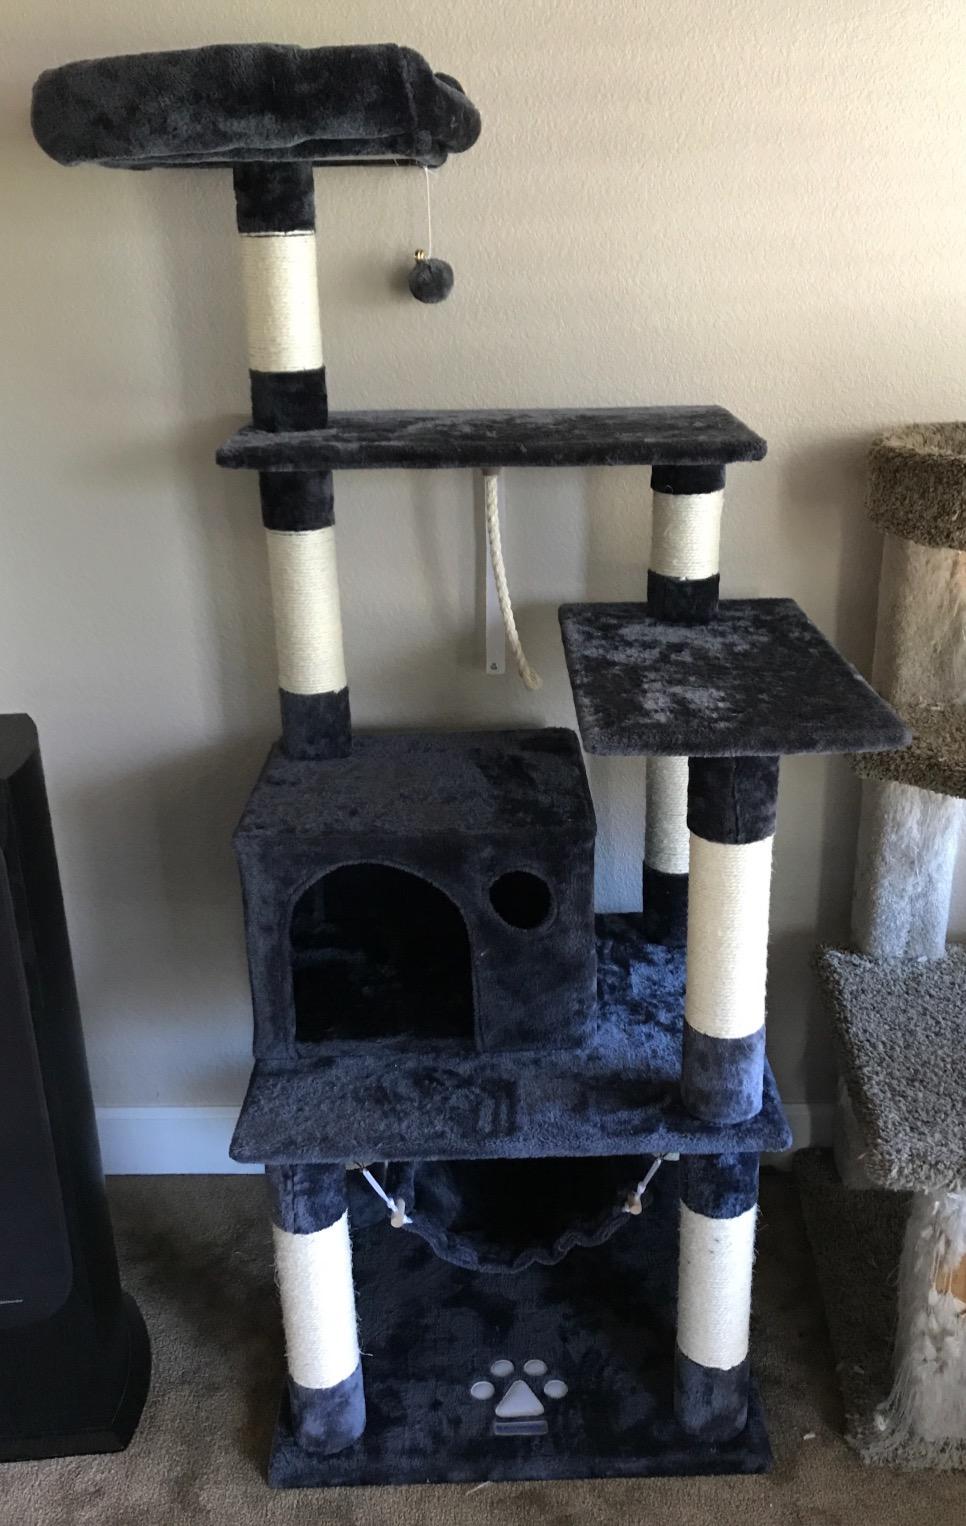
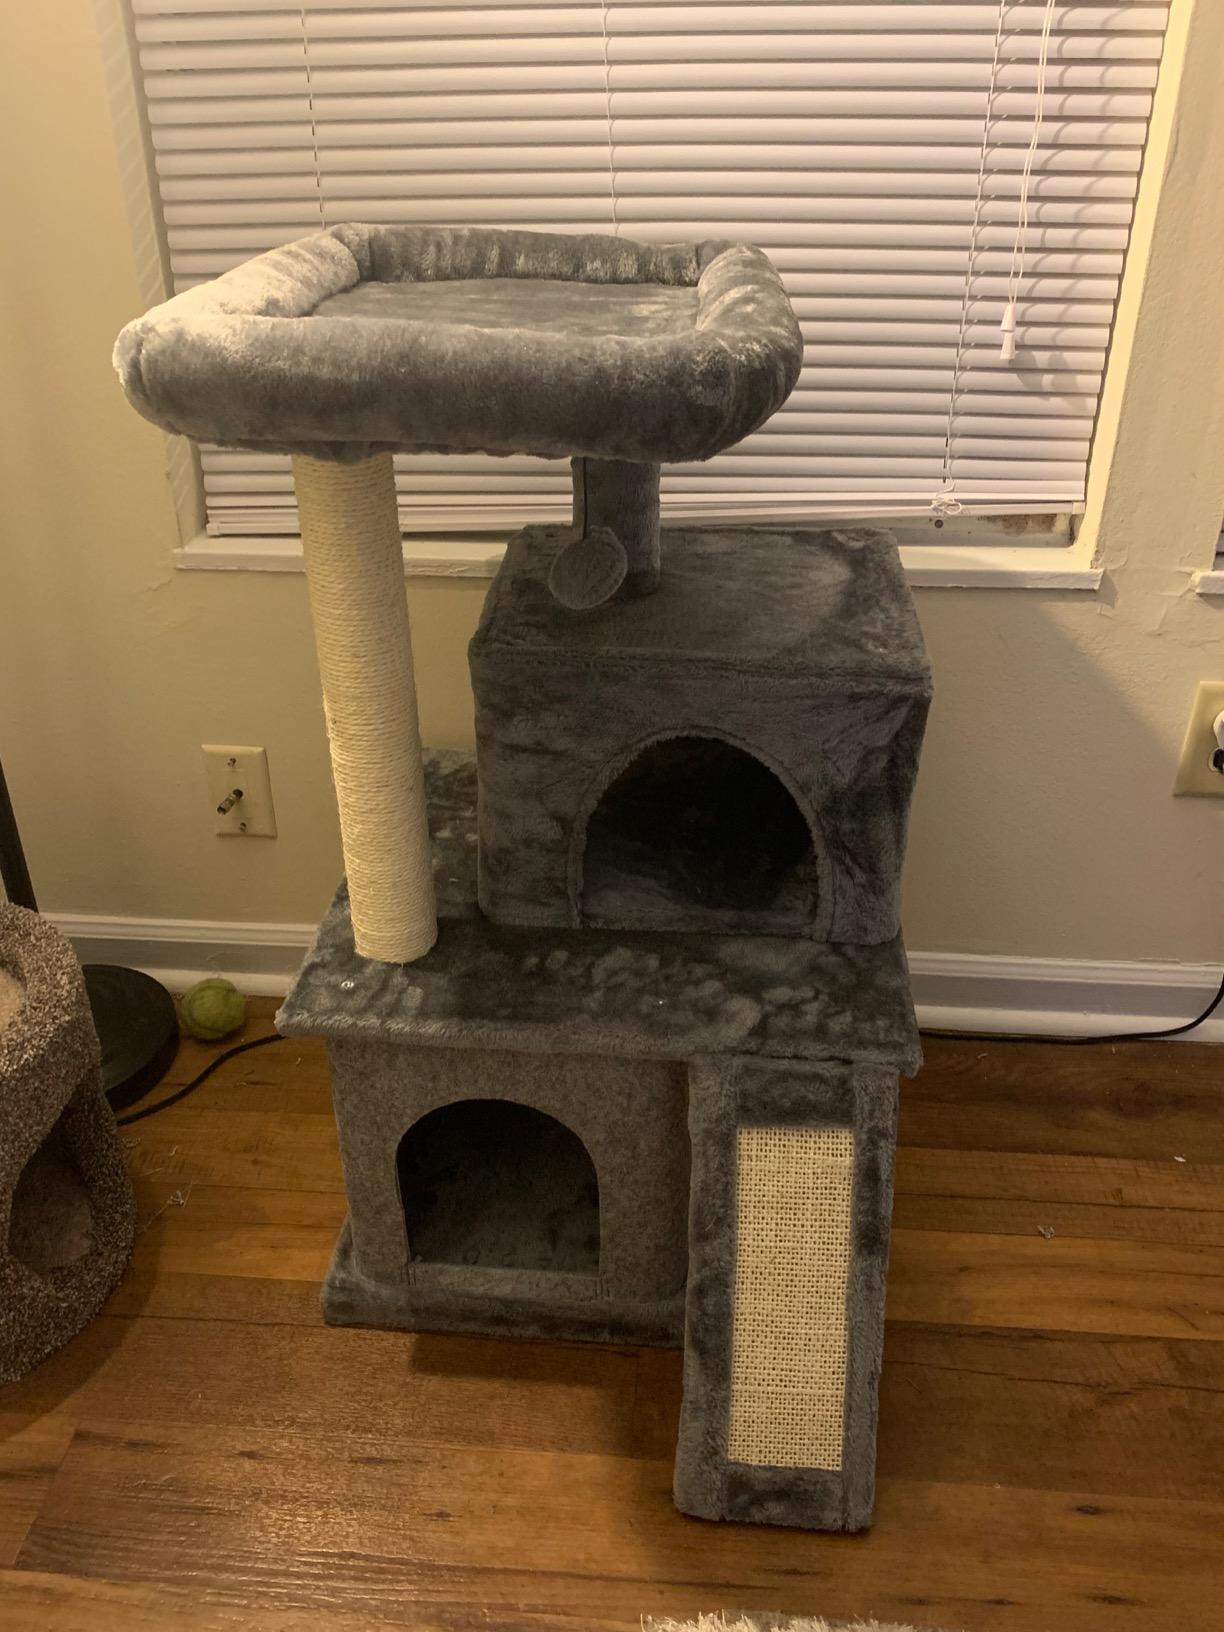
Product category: items_cat tree
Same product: no